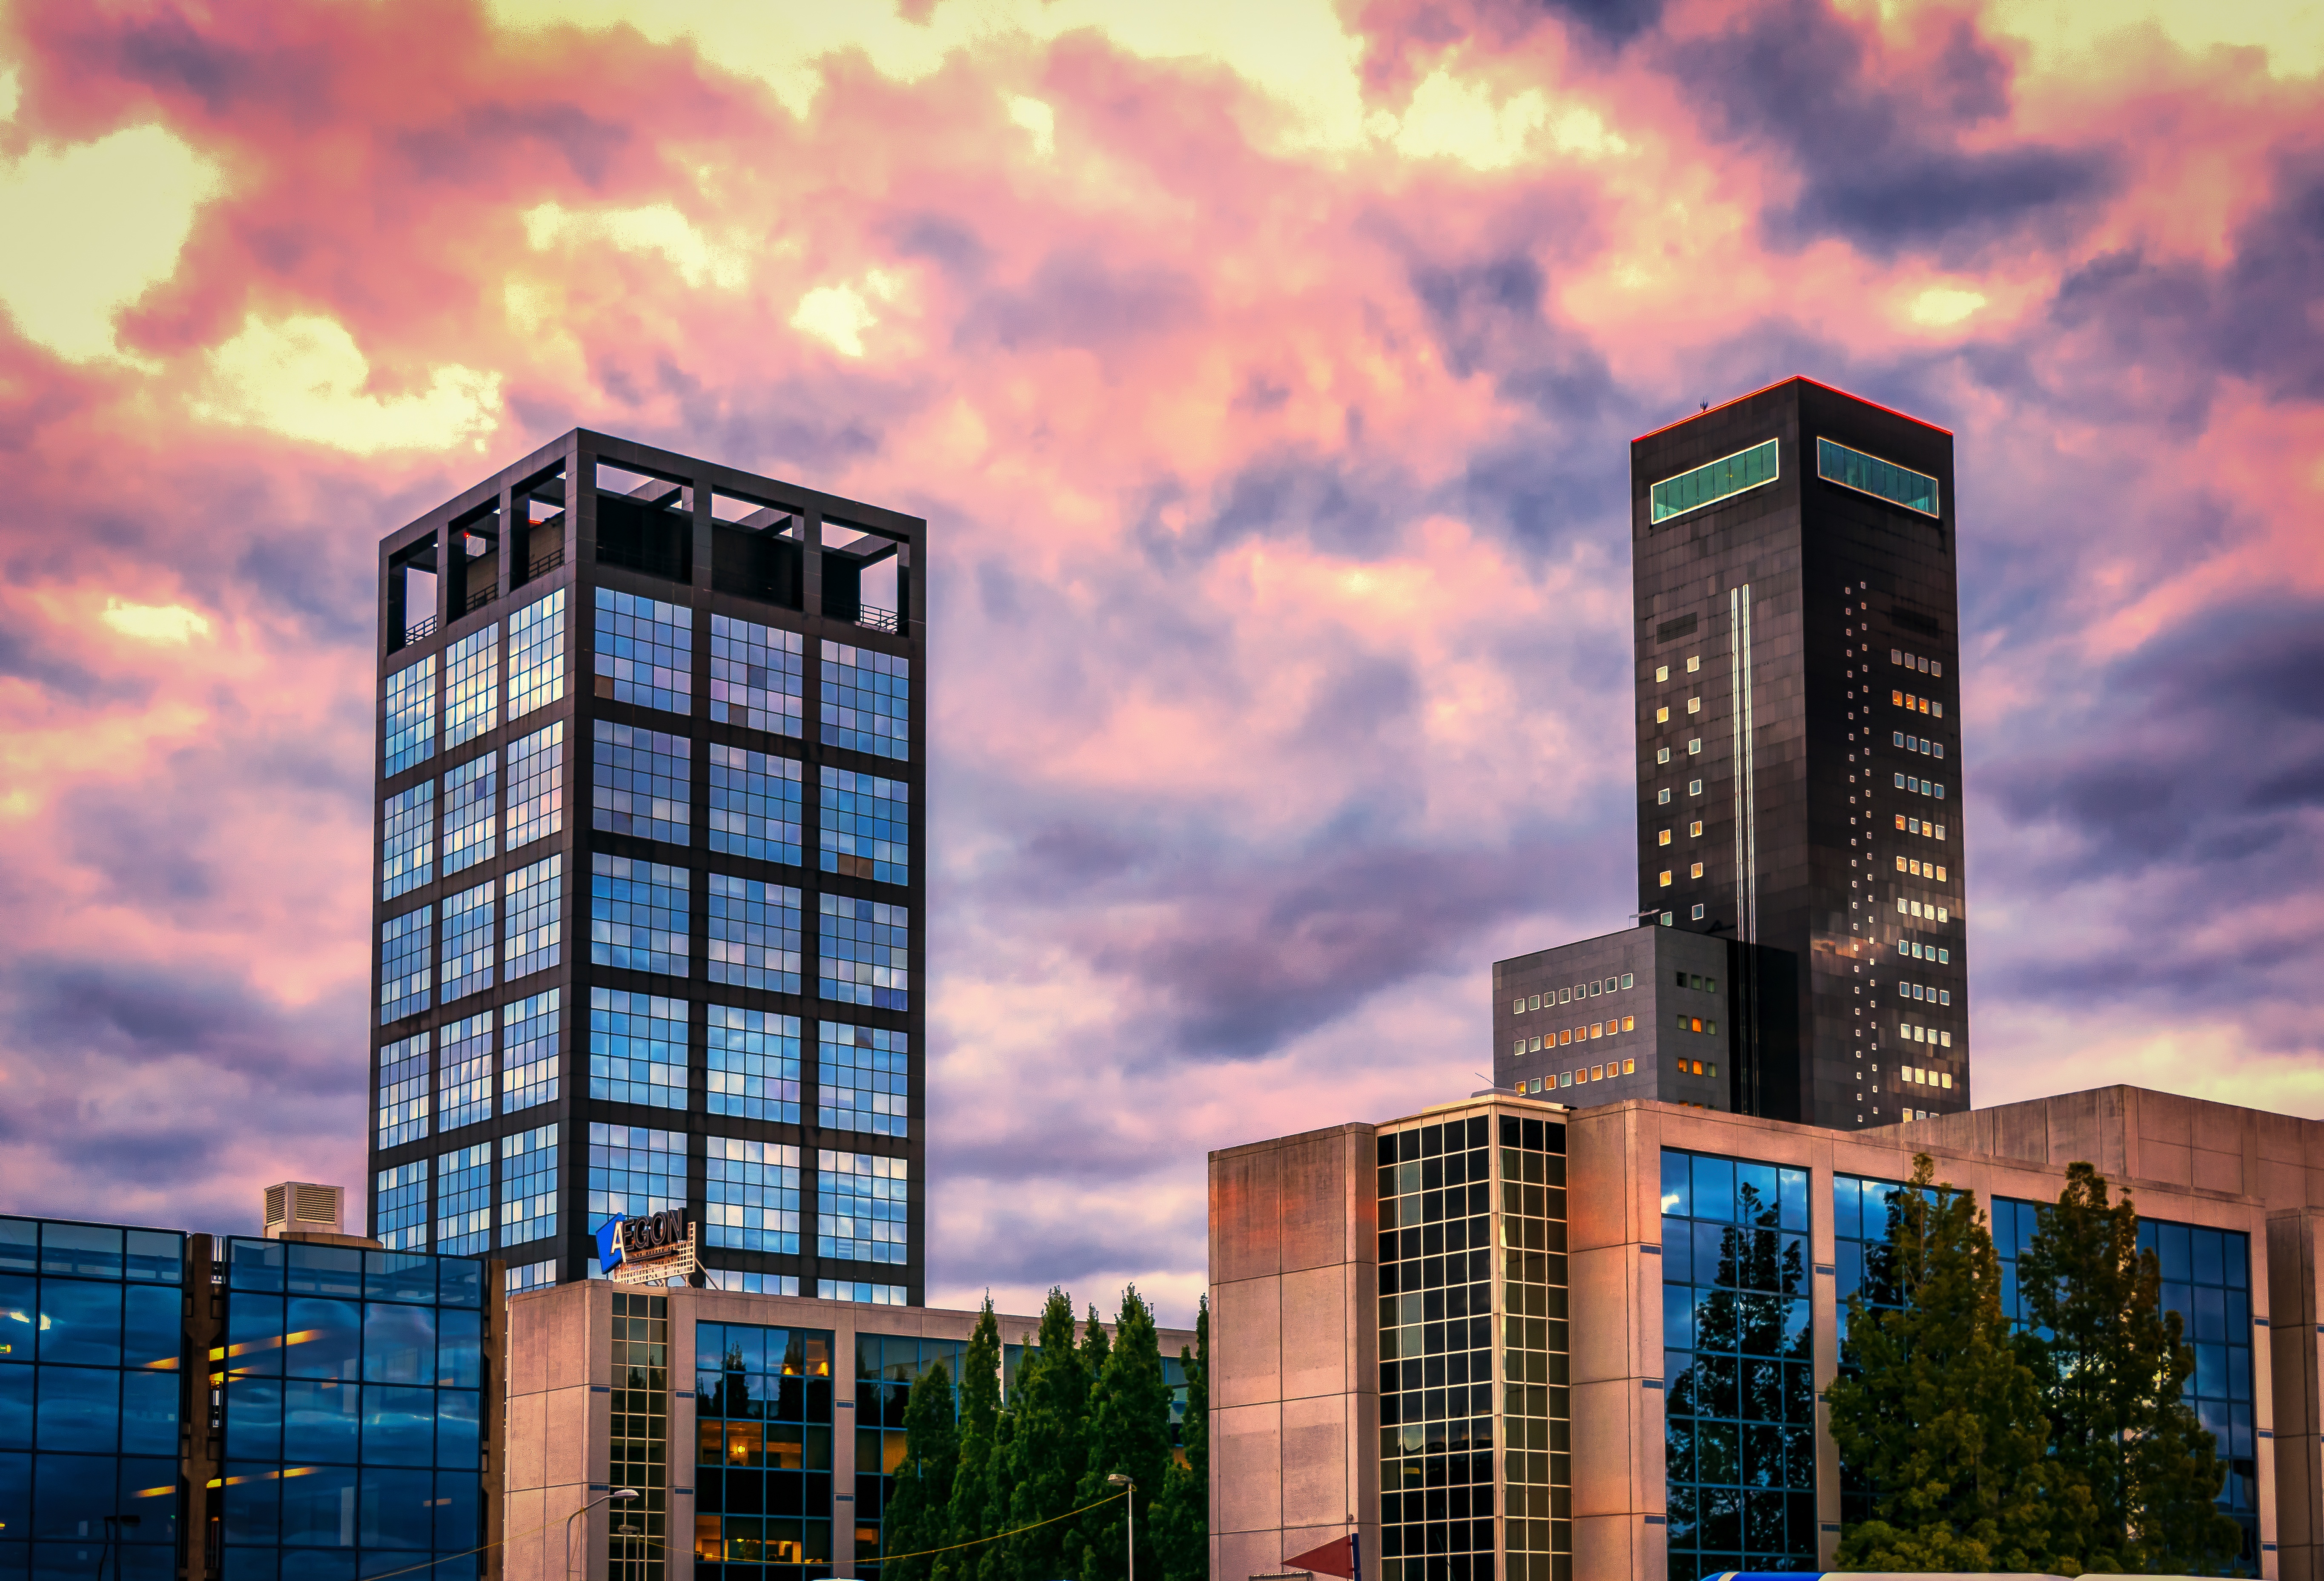
architecture, sky, sunrise, skyline, window, glass, building, city, skyscraper, cityscape, downtown, evening, red, tower, office, landmark, facade, business, modern, tower block, holland, netherlands, clouds, commercial building, headquarters, metropolis, leeuwarden, glass facade, urban area, residential area, human settlement, metropolitan area